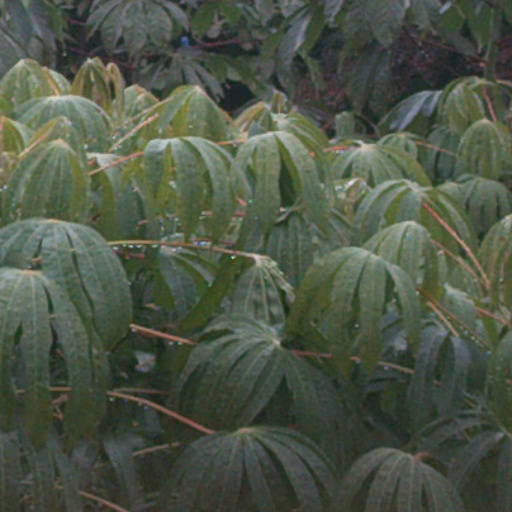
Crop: cassava